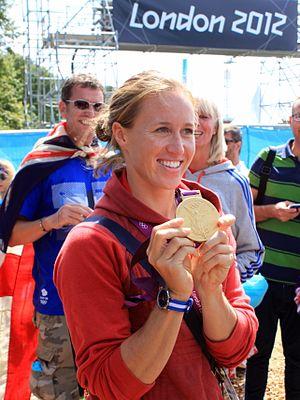
Helen Glover est une rameuse britannique née le 17 juin 1986 à Truro.